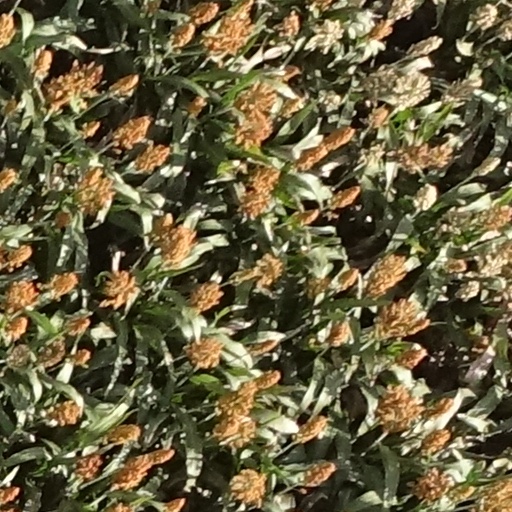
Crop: sorghum